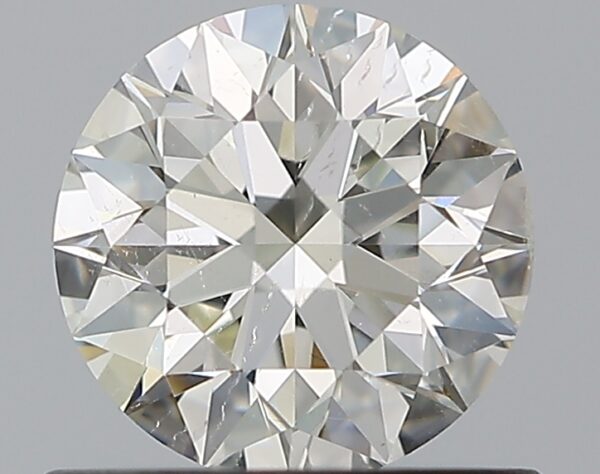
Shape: round
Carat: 0.7
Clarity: SI2
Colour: K
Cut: EX
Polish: EX
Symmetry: EX
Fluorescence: F
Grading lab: GIA
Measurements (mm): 5.67 x 5.7 x 3.55